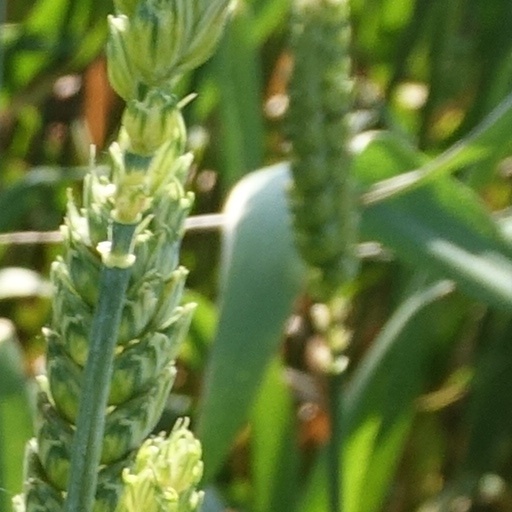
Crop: wheat